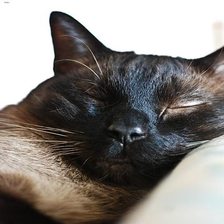
Species: cat
Breed: Siamese